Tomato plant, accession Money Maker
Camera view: bottom (45 deg); turntable rotation: 150 degrees
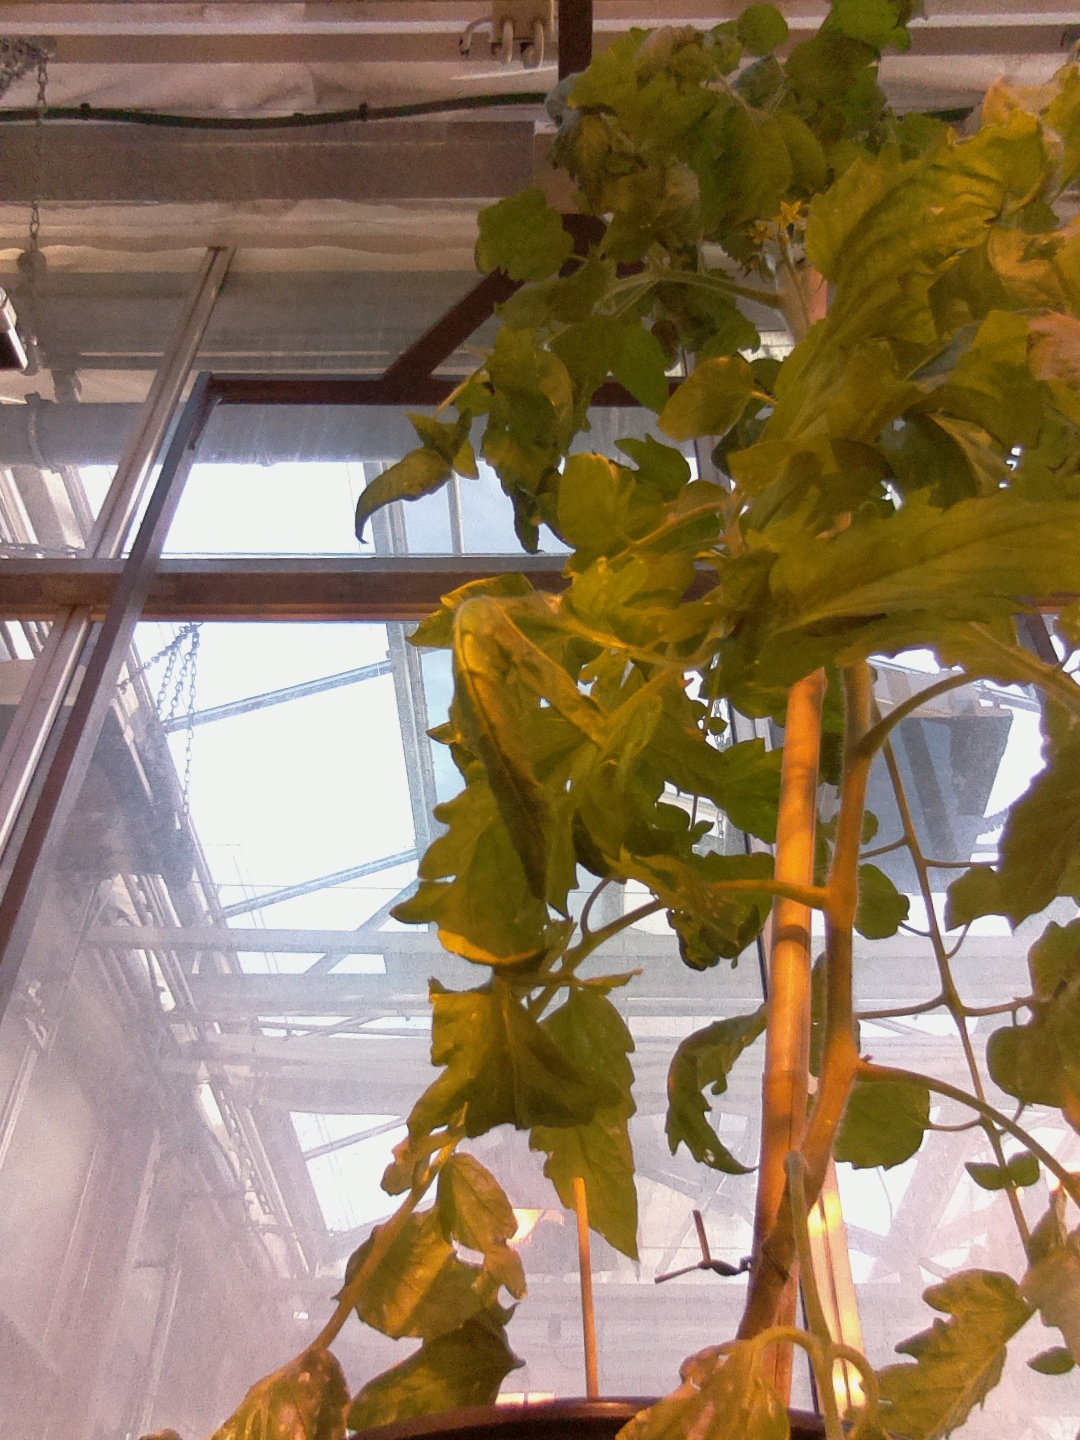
BBCH growth stage 68: Full flowering, 80%-90% of flowers open, more petals falling